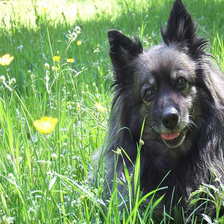
Species: dog
Breed: keeshond